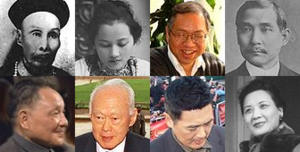
Les Hakkas sont des Chinois Han vivant dans le sud de la Chine, qui se considèrent comme les lointains descendants de réfugiés originaires des provinces du Henan, du Shanxi et du nord du Hubei.